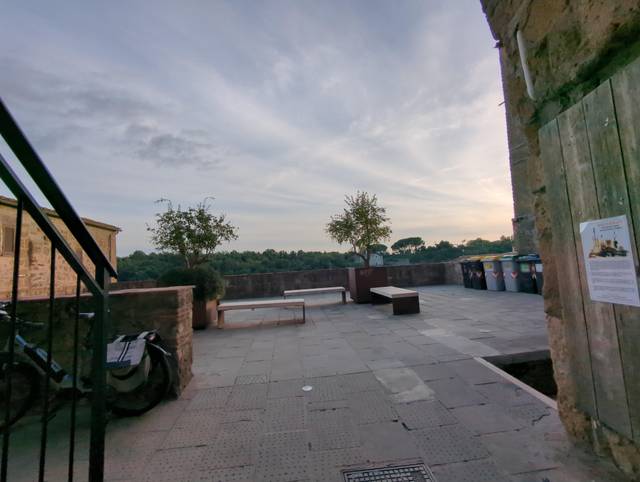
Region: Italy
Coordinates: 42.633, 11.665